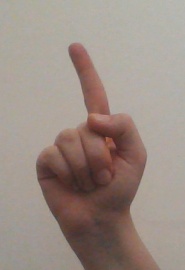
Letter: bb